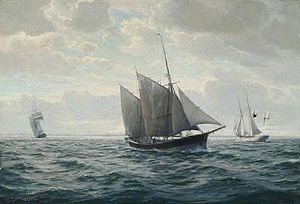
Benjamin Olsen (maler)
Christian Benjamin Olsen, Marine med sejlskibe (1916)
Christian Benjamin Olsen var en dansk marinemaler, som malede i traditionen fra Carl Locher, Vilhelm Arnesen og Christian Blache.